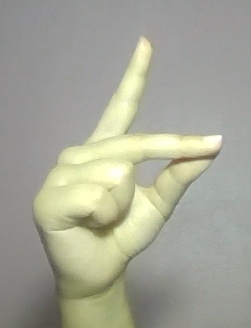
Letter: ta